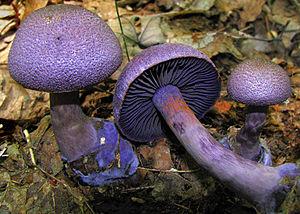
Aucune garantie d'exactitude ne peut être offerte par la liste contenue dans cet article.